Buses in Sydney

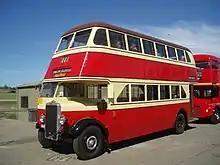
A 1936 Leyland Titan in the livery of the New South Wales Public Transport Commission.

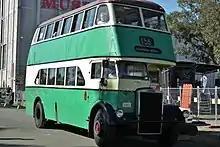
A 1948 Leyland Titan OPD2-1

Route 144 started as a service in the 1920s connecting trains, trams and ferries. But the Department's focus began to shift inexorably towards building its bus network, starting in 1937 when Kogarah's steam trams were replaced with trolleybuses. Two years later, tram services from Manly were replaced with buses. In 1948, a recommendation was handed to the Department that the entire network be replaced with buses. Though initially controversial, the move to a bus network secured broad political support and was completed between 1957 and 1961. The Department, renamed 'Government Transport' in 1952, became an operator of buses only.